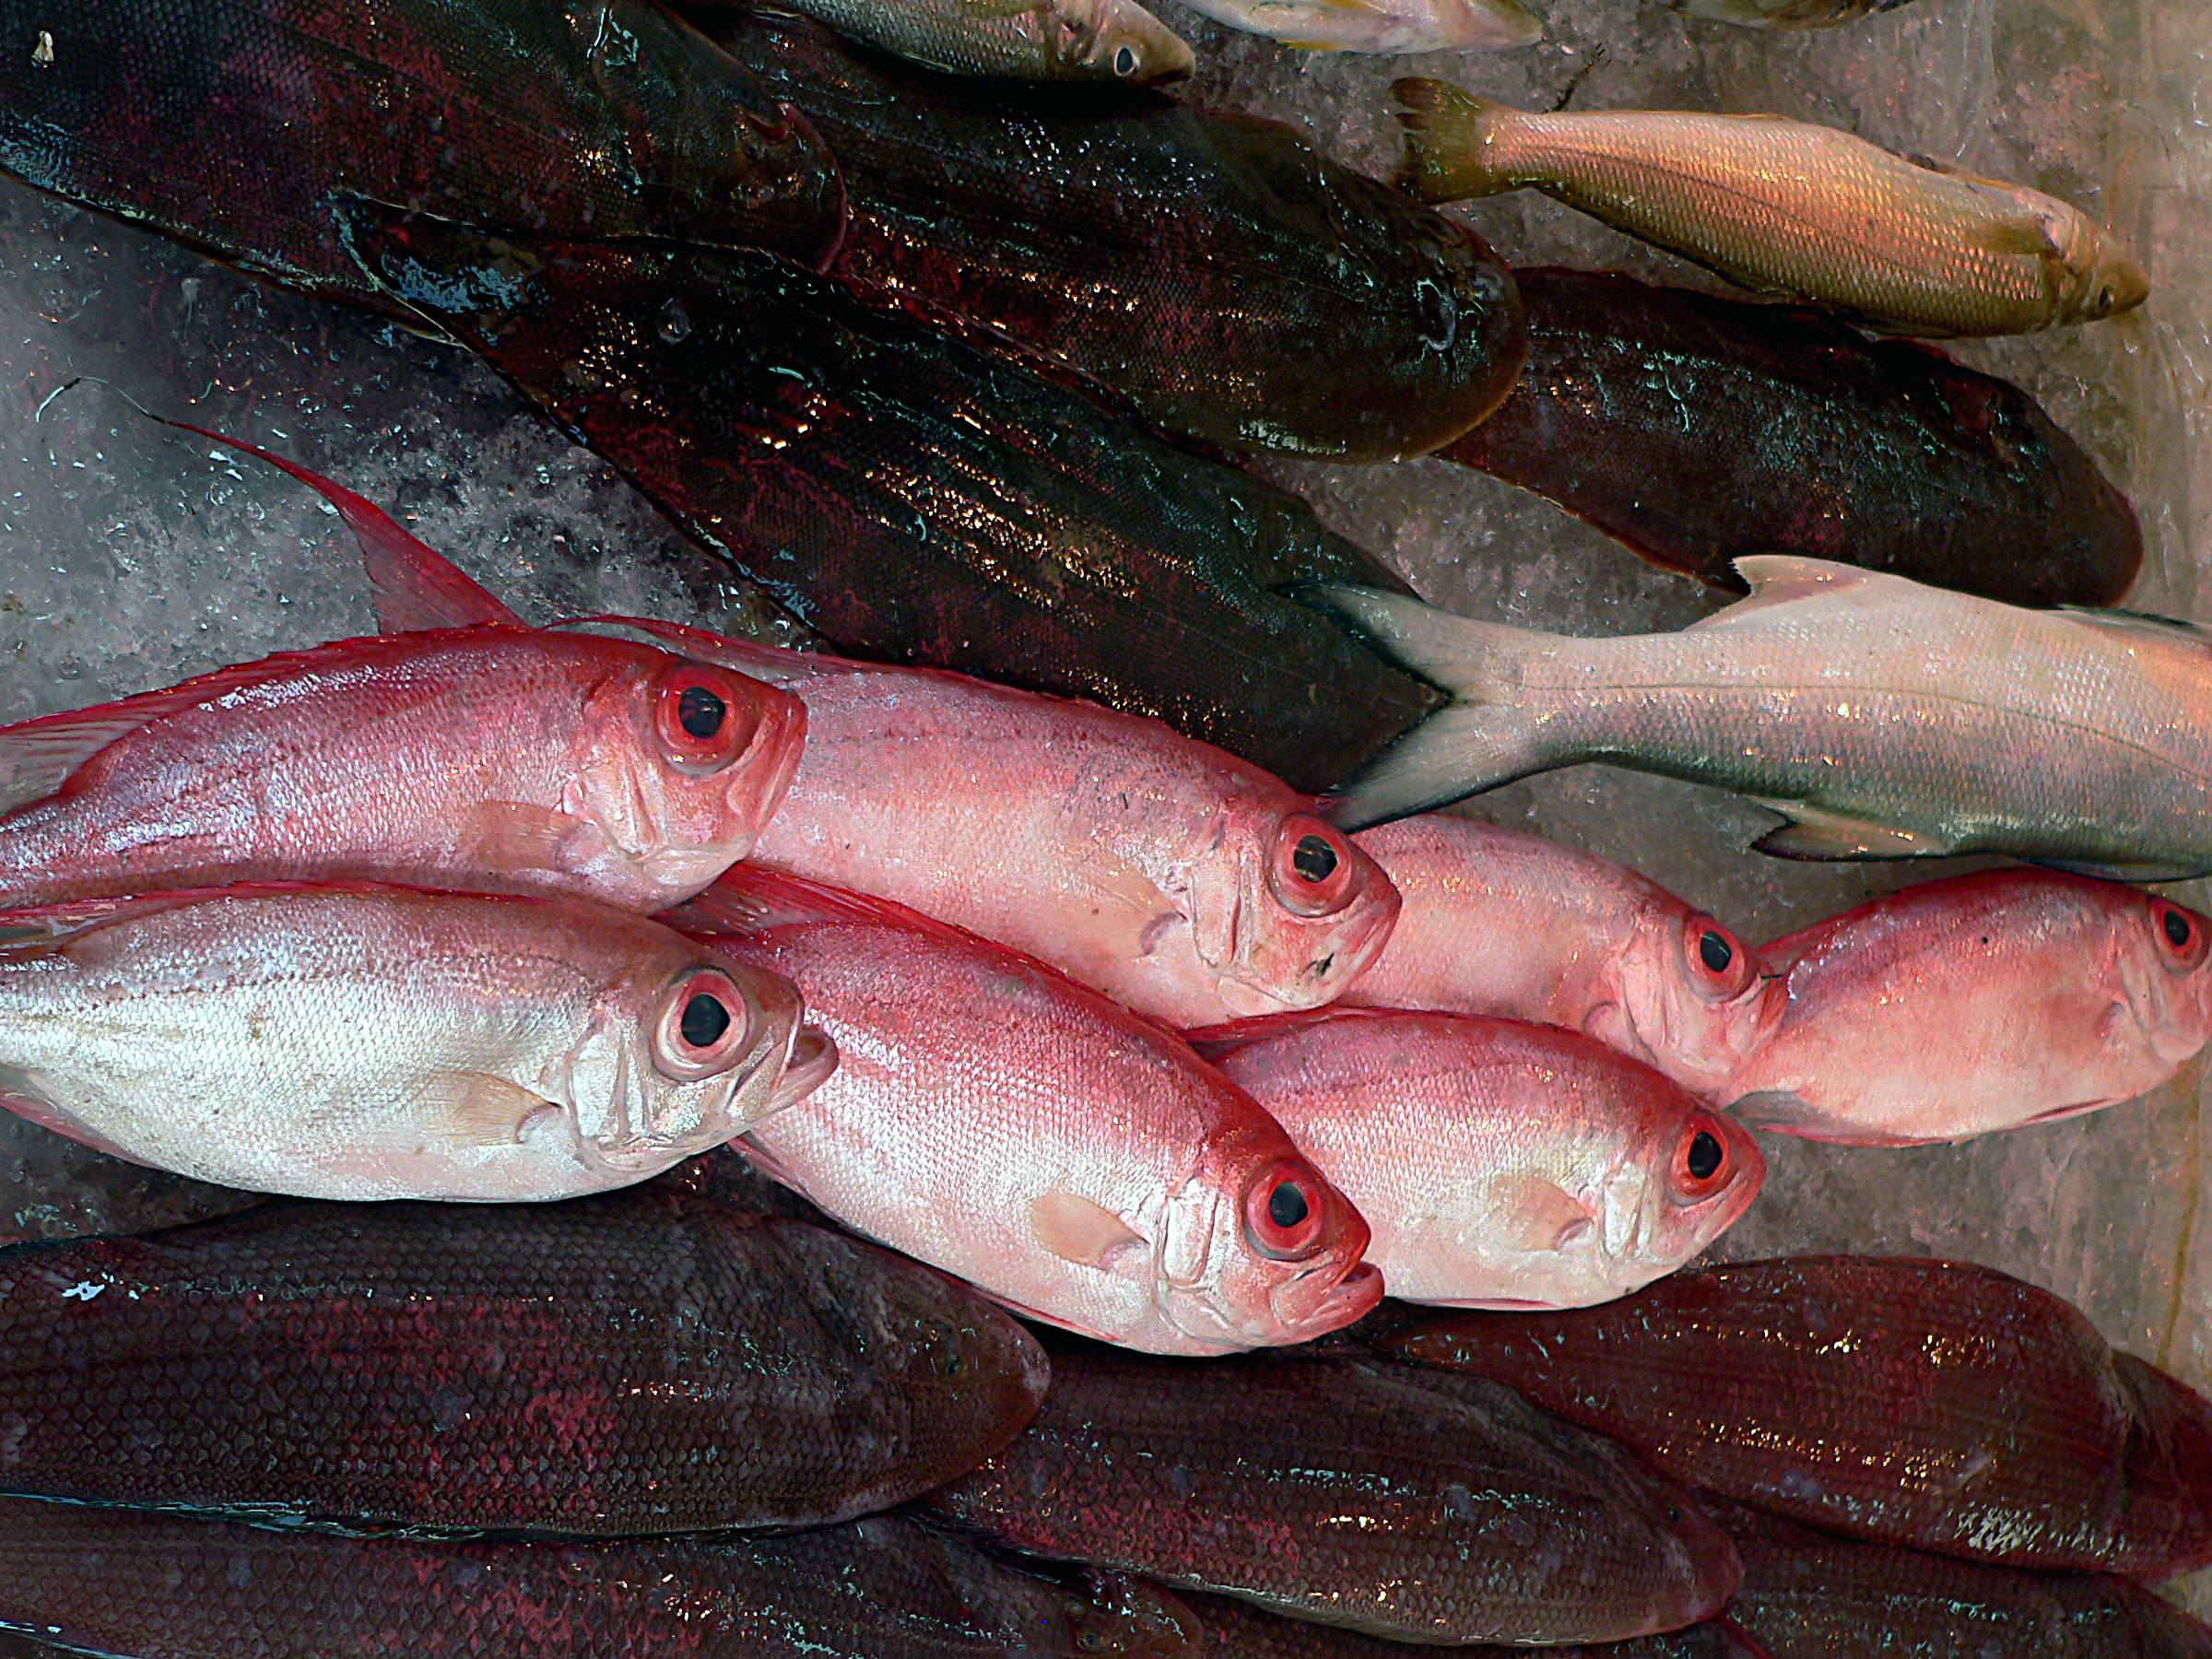
food, sole, seafood, fish, bass, fishmarket, milkfish, fromtheseaonly, snapper, trout, cod, red snapper, marine biology, tilefish